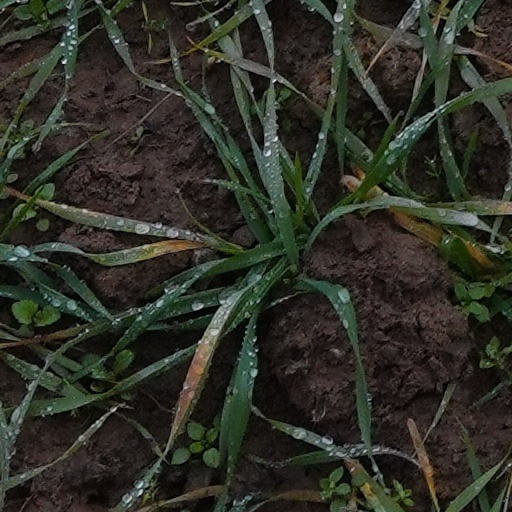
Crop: wheat